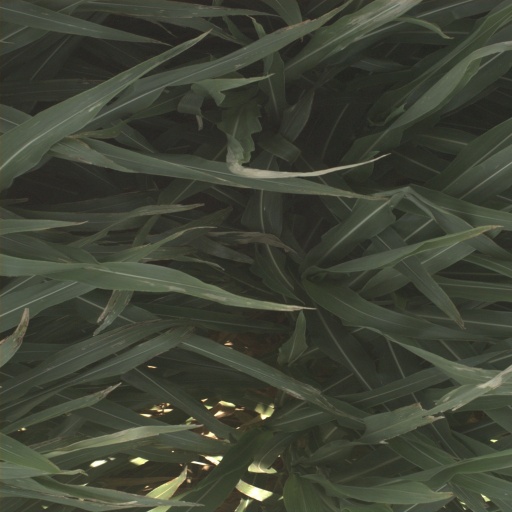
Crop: sorghum